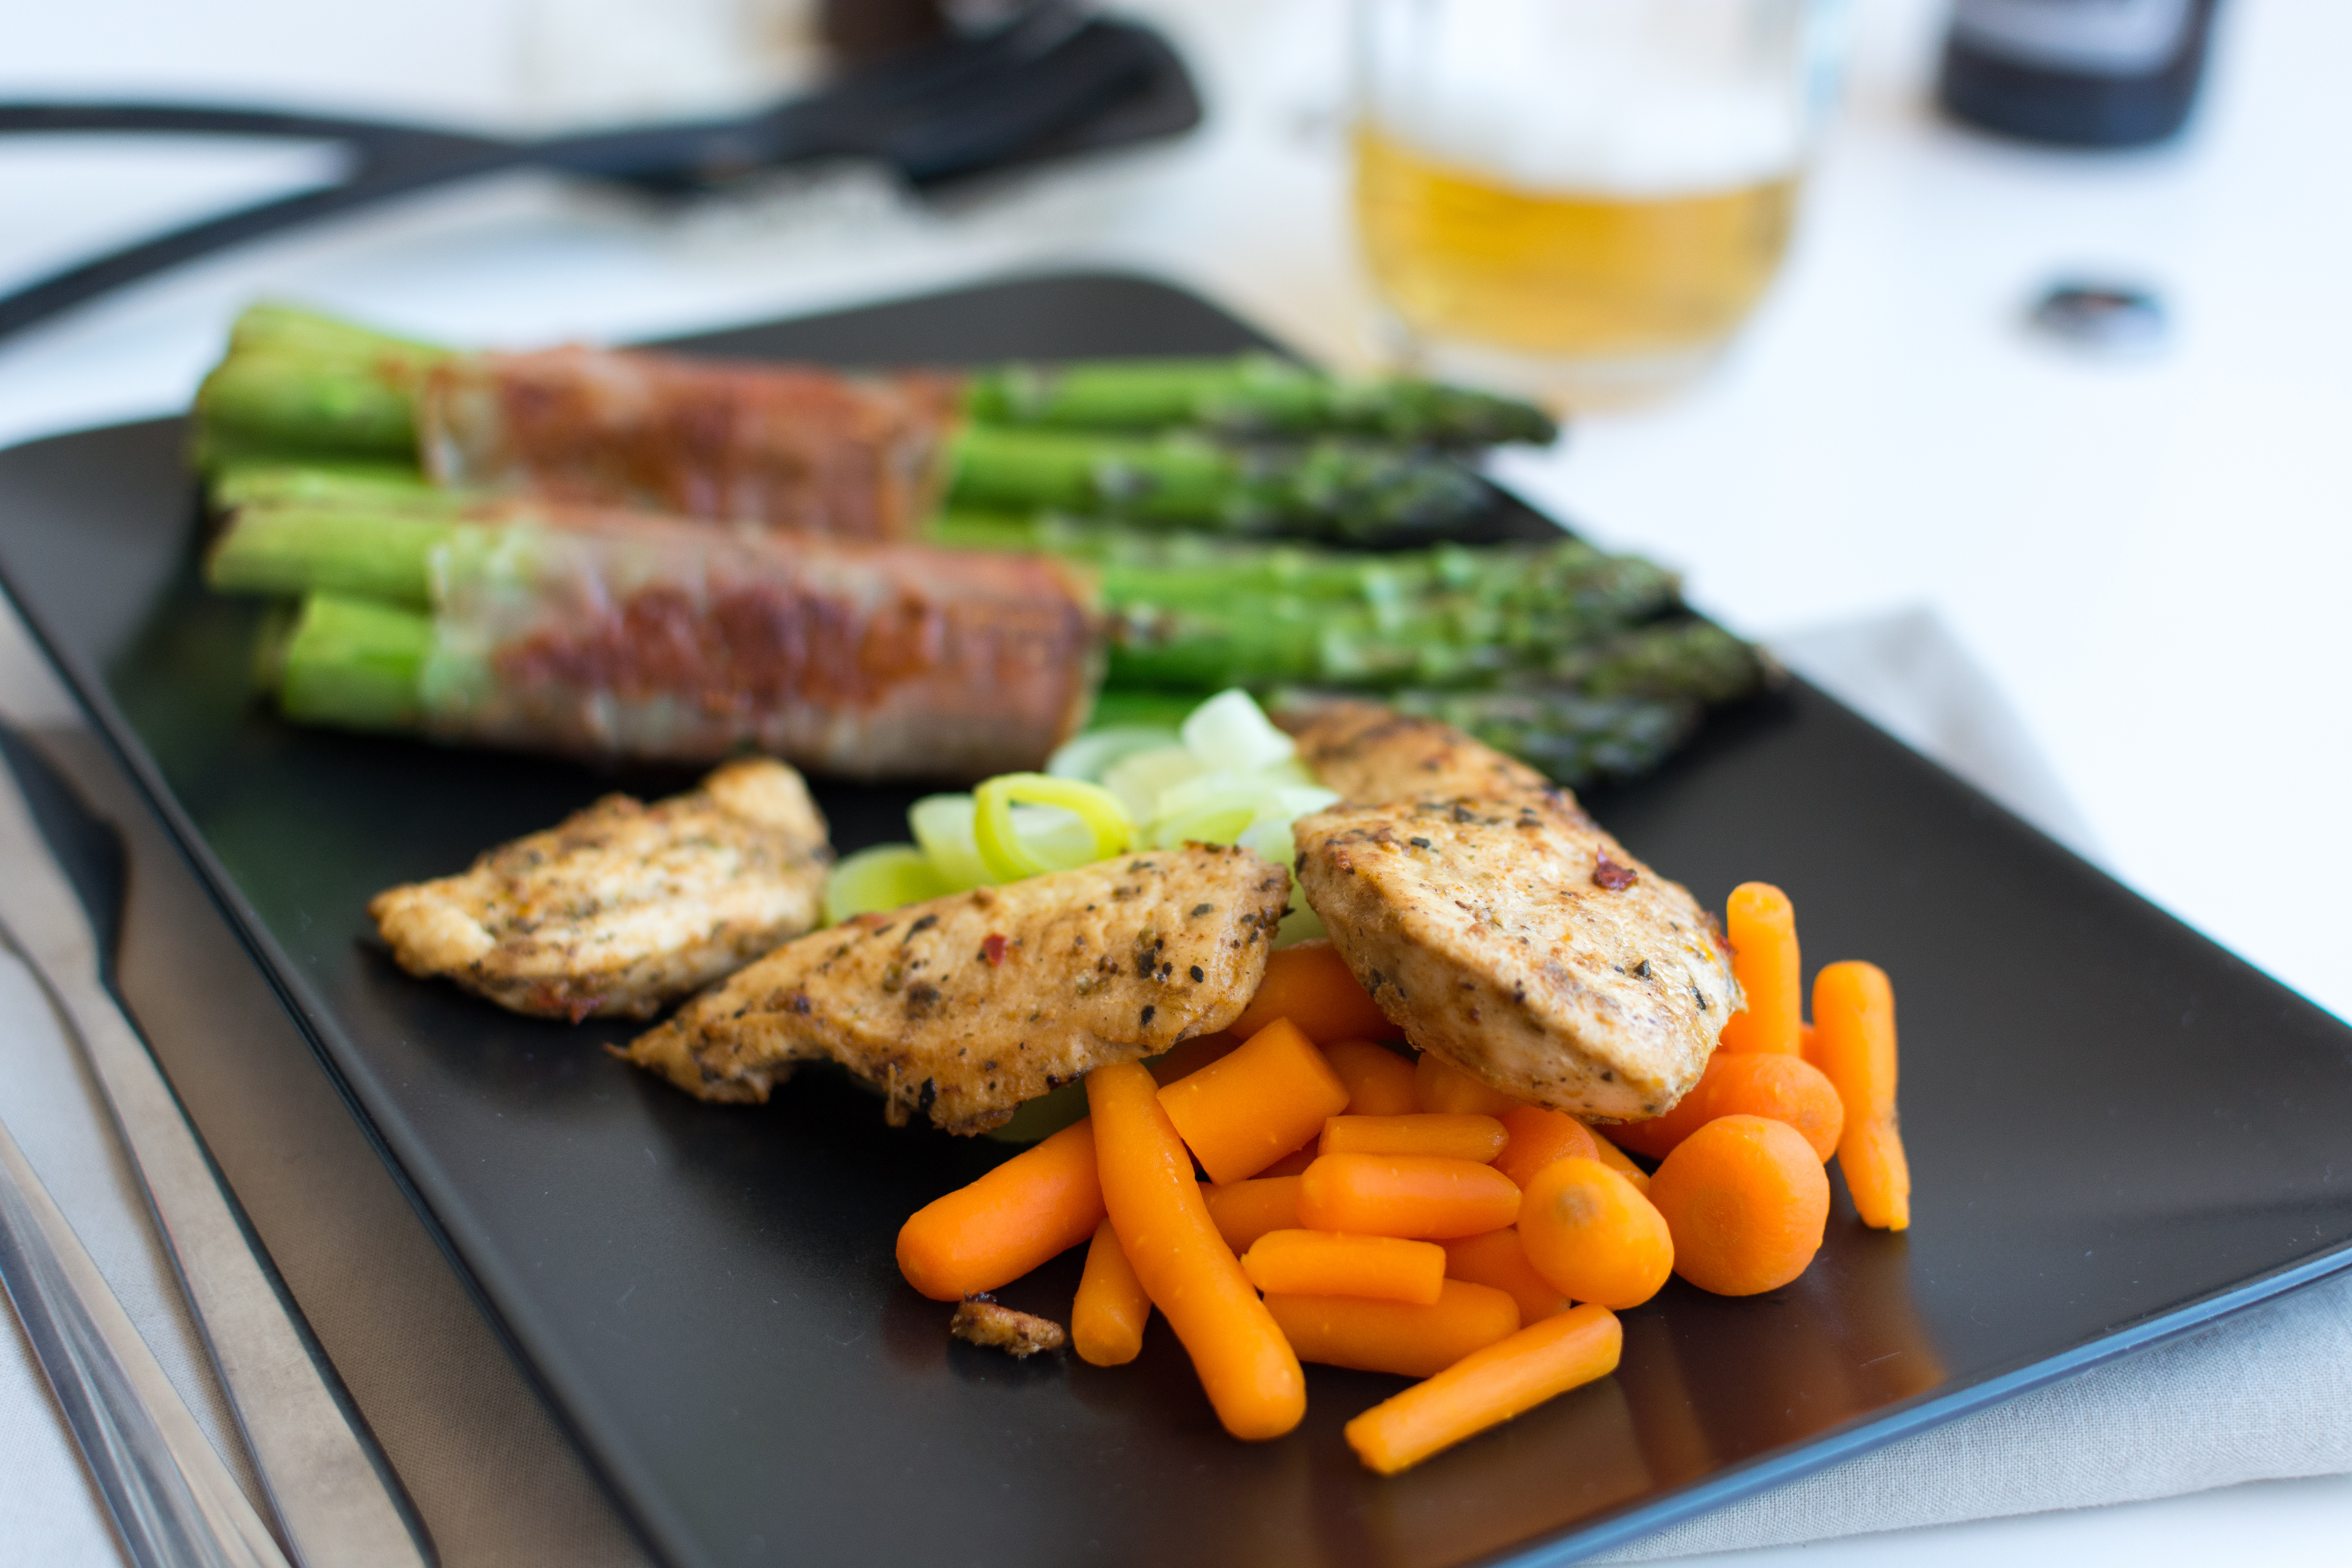
dish, cuisine, food, ingredient, asparagus, produce, la carte food, vegetable, carrot, vegan nutrition, meat, recipe, meal, lunch, brunch, meat chop, pork chop, tafelspitz, broccoli, meatloaf, baby carrot, tableware